Königshütte (Harz)

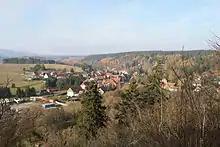
Königshütte from the ruins of Königsburg

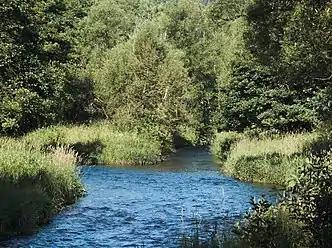
Confluence of the Warme (left) and the Kalte (right) Bode near Königshütte

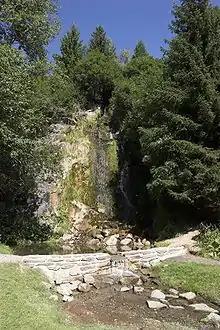
Königshütte Waterfall

Königshütte is a German village in the district of Harz, in the state of Saxony-Anhalt. Since 1 January 2010 is a part of the municipality of Oberharz am Brocken. Its population is 452 (2021).